Ramón H. Dovalina

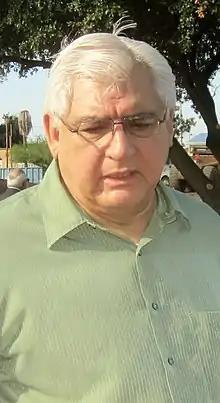
Dovalina picture as he visits the LCC campus in 2010 for the groundbreaking ceremony of the Rodney Lewis Education and Academic Center.

Ramón Humberto Dovalina (born July 13, 1943) is the retired fifth president of Laredo Community College, a two-year institution with the main campus on the grounds of historic Fort McIntosh on the Rio Grande in his native Laredo in Webb County in South Texas. With service from July 5, 1995, until August 31, 2007, Dovalina left the position with two years remaining in his contract. Under Dovalina, the physical appearance of the college was upgraded, the scholarship endowment fund increased from $100,000 in 1995 to more than $1